Ham-les-Moines

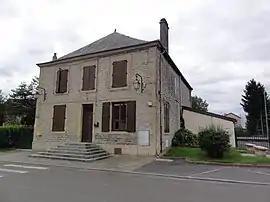
The town hall in Ham-les-Moines

Ham-les-Moines is a commune in the Ardennes department in the Grand Est region in northern France.